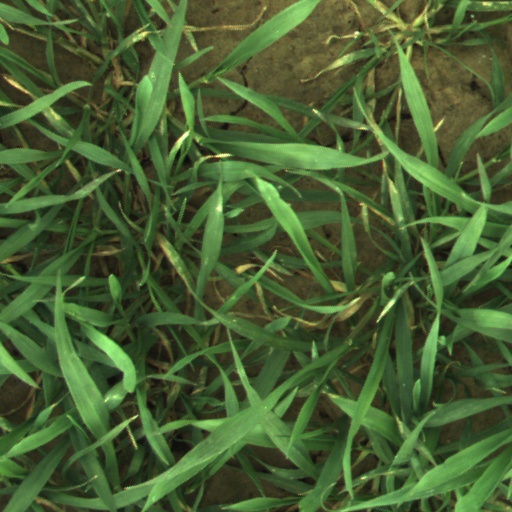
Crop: wheat